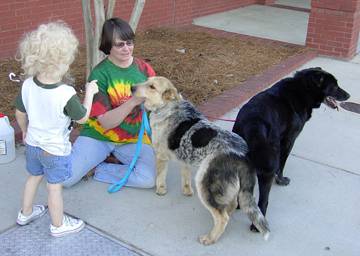
Label: dog